Sir Hildebrand Harmsworth, 1st Baronet

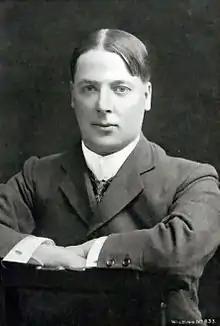
Hildebrand Harmsworth, c. 1906

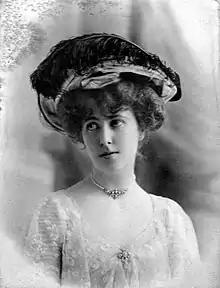
Kathleen Harmsworth, c. 1902

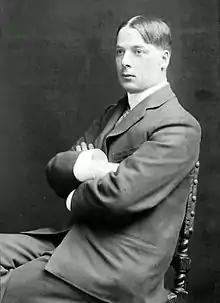
Hildebrand Harmsworth

Sir Hildebrand Aubrey Harmsworth, 1st Baronet (15 March 1872 – 18 April 1929), was a British newspaper proprietor, twice unsuccessful parliamentary candidate, and member of the Harmsworth publishing family.